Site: brandenburg
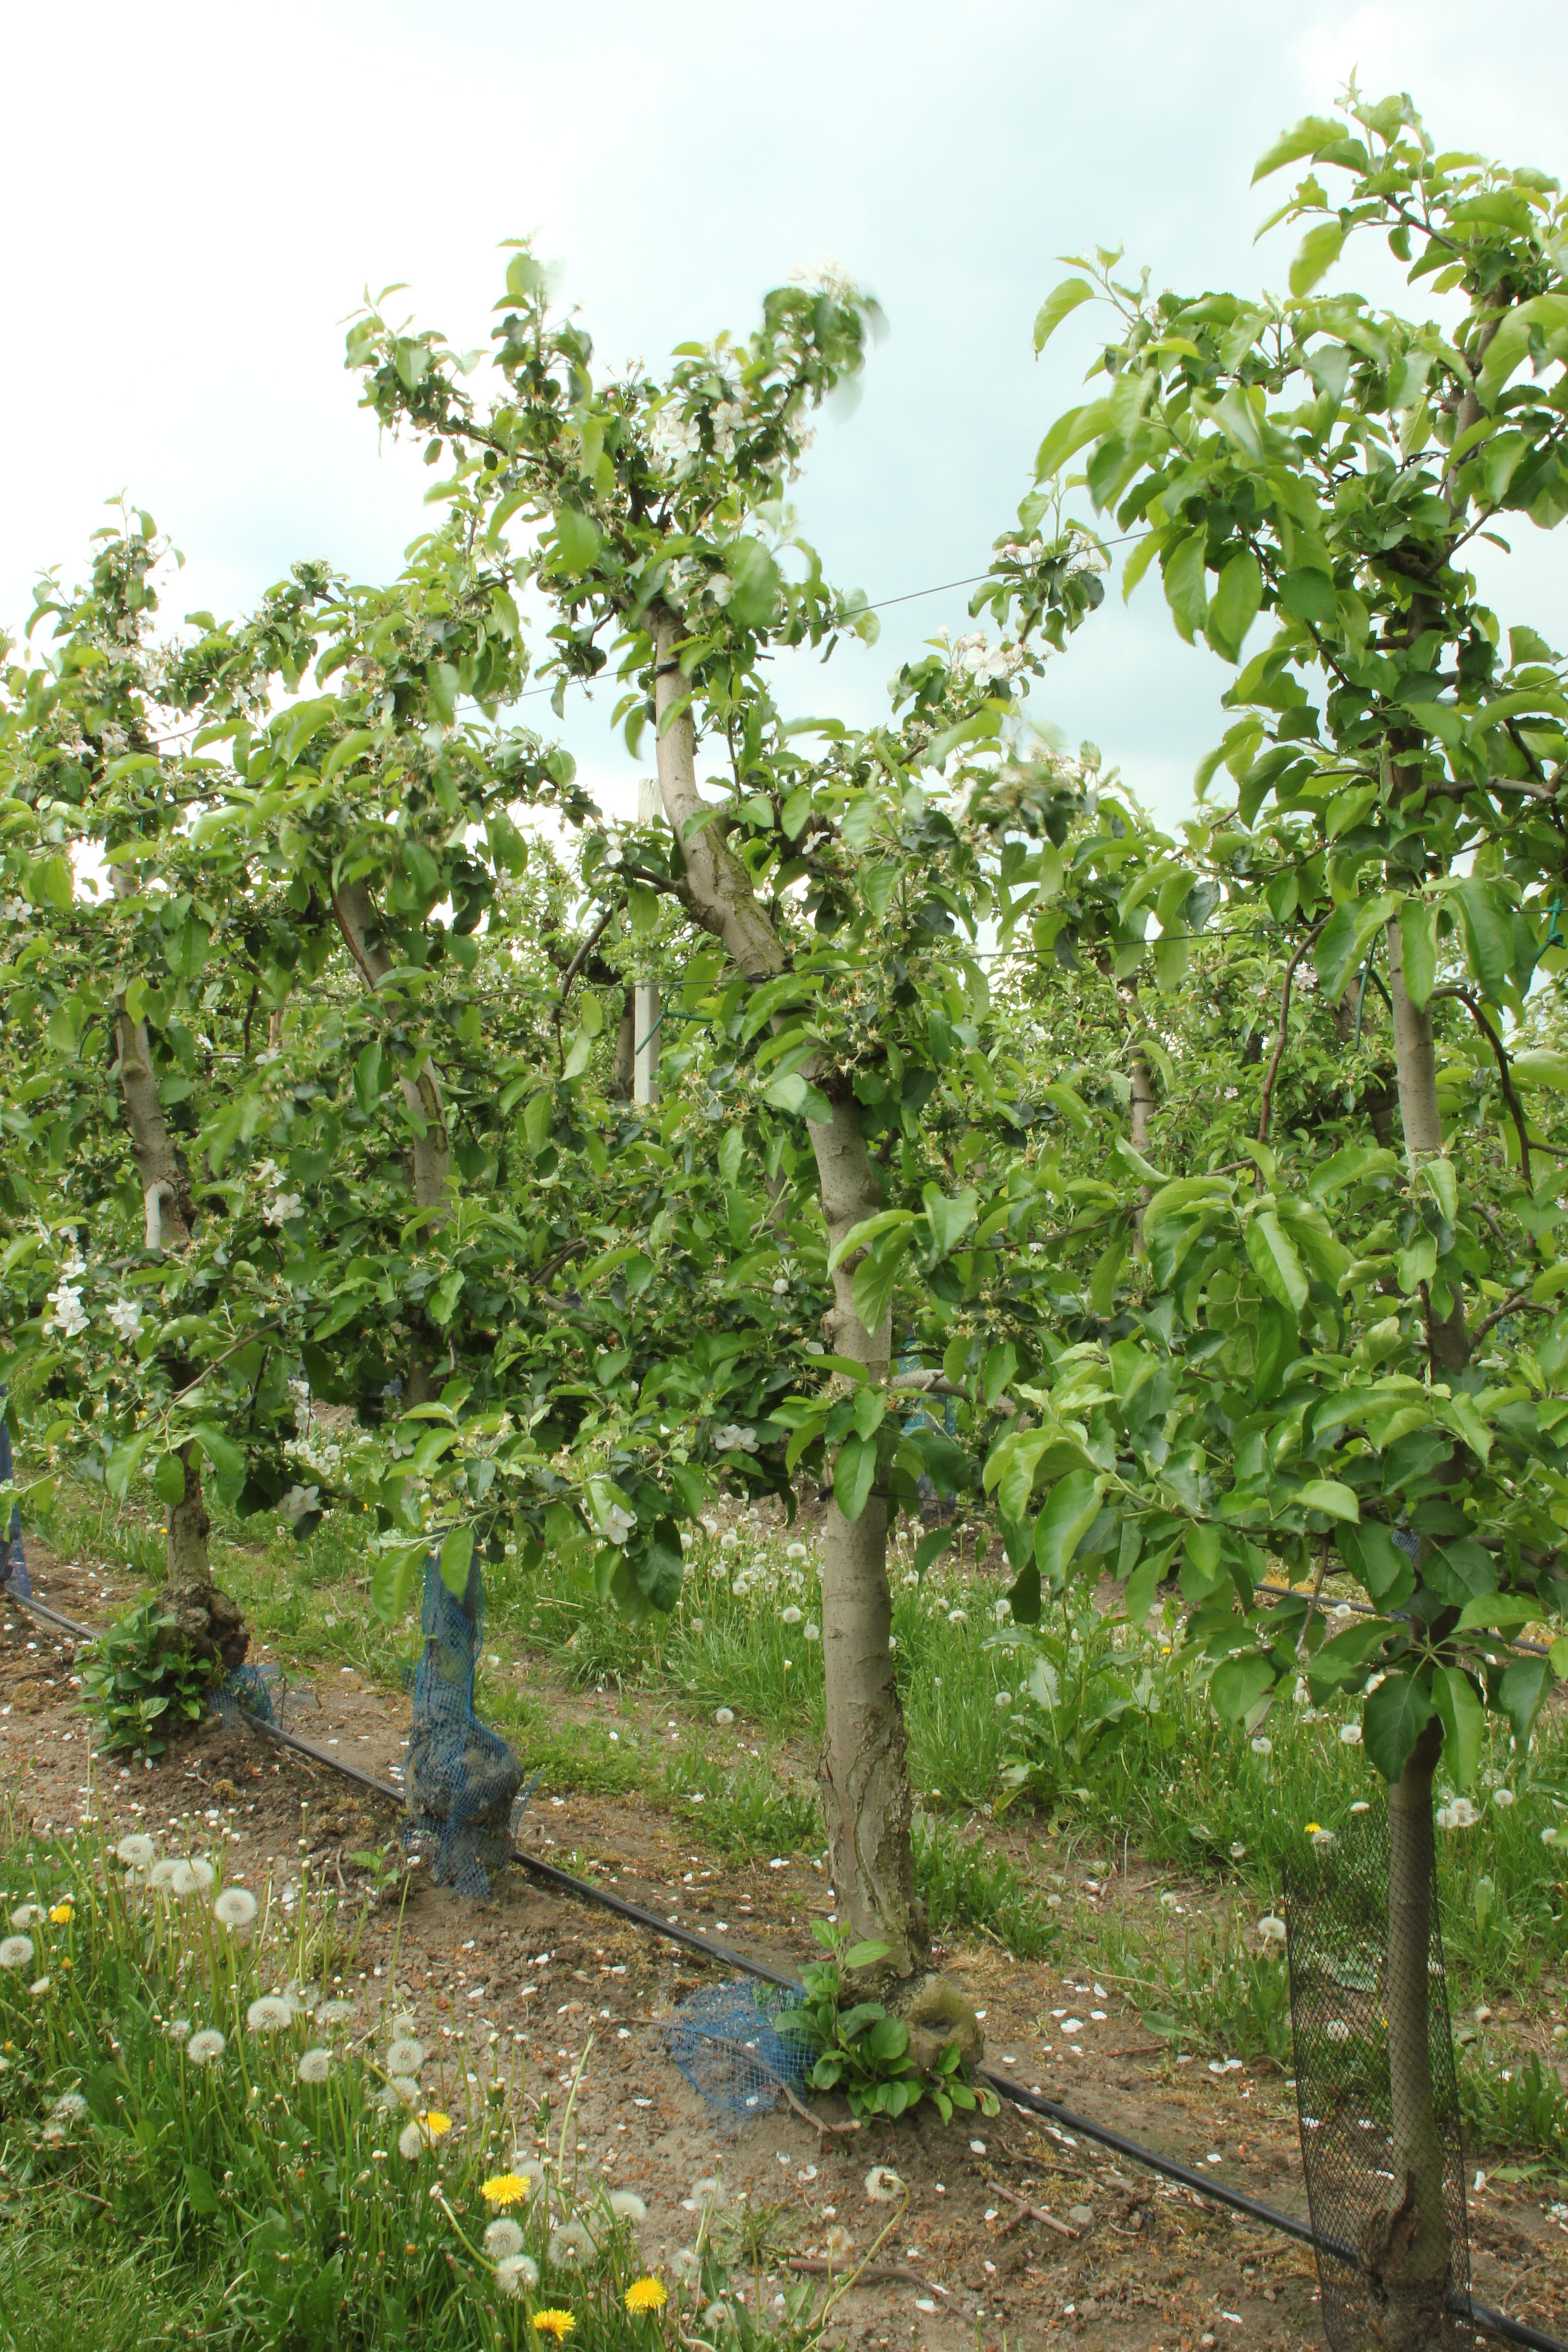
Growth stage (BBCH 67): Flowering